Henri Giraud

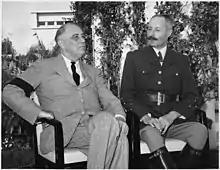
President Franklin D. Roosevelt with Giraud in Casablanca

Following the resistance uprising in Corsica on 11 September 1943, Giraud sent an expedition, including two French destroyers, to help the resistance movement without informing the committee. This drew more criticism from de Gaulle, and Giraud lost the co-presidency in November 1943.